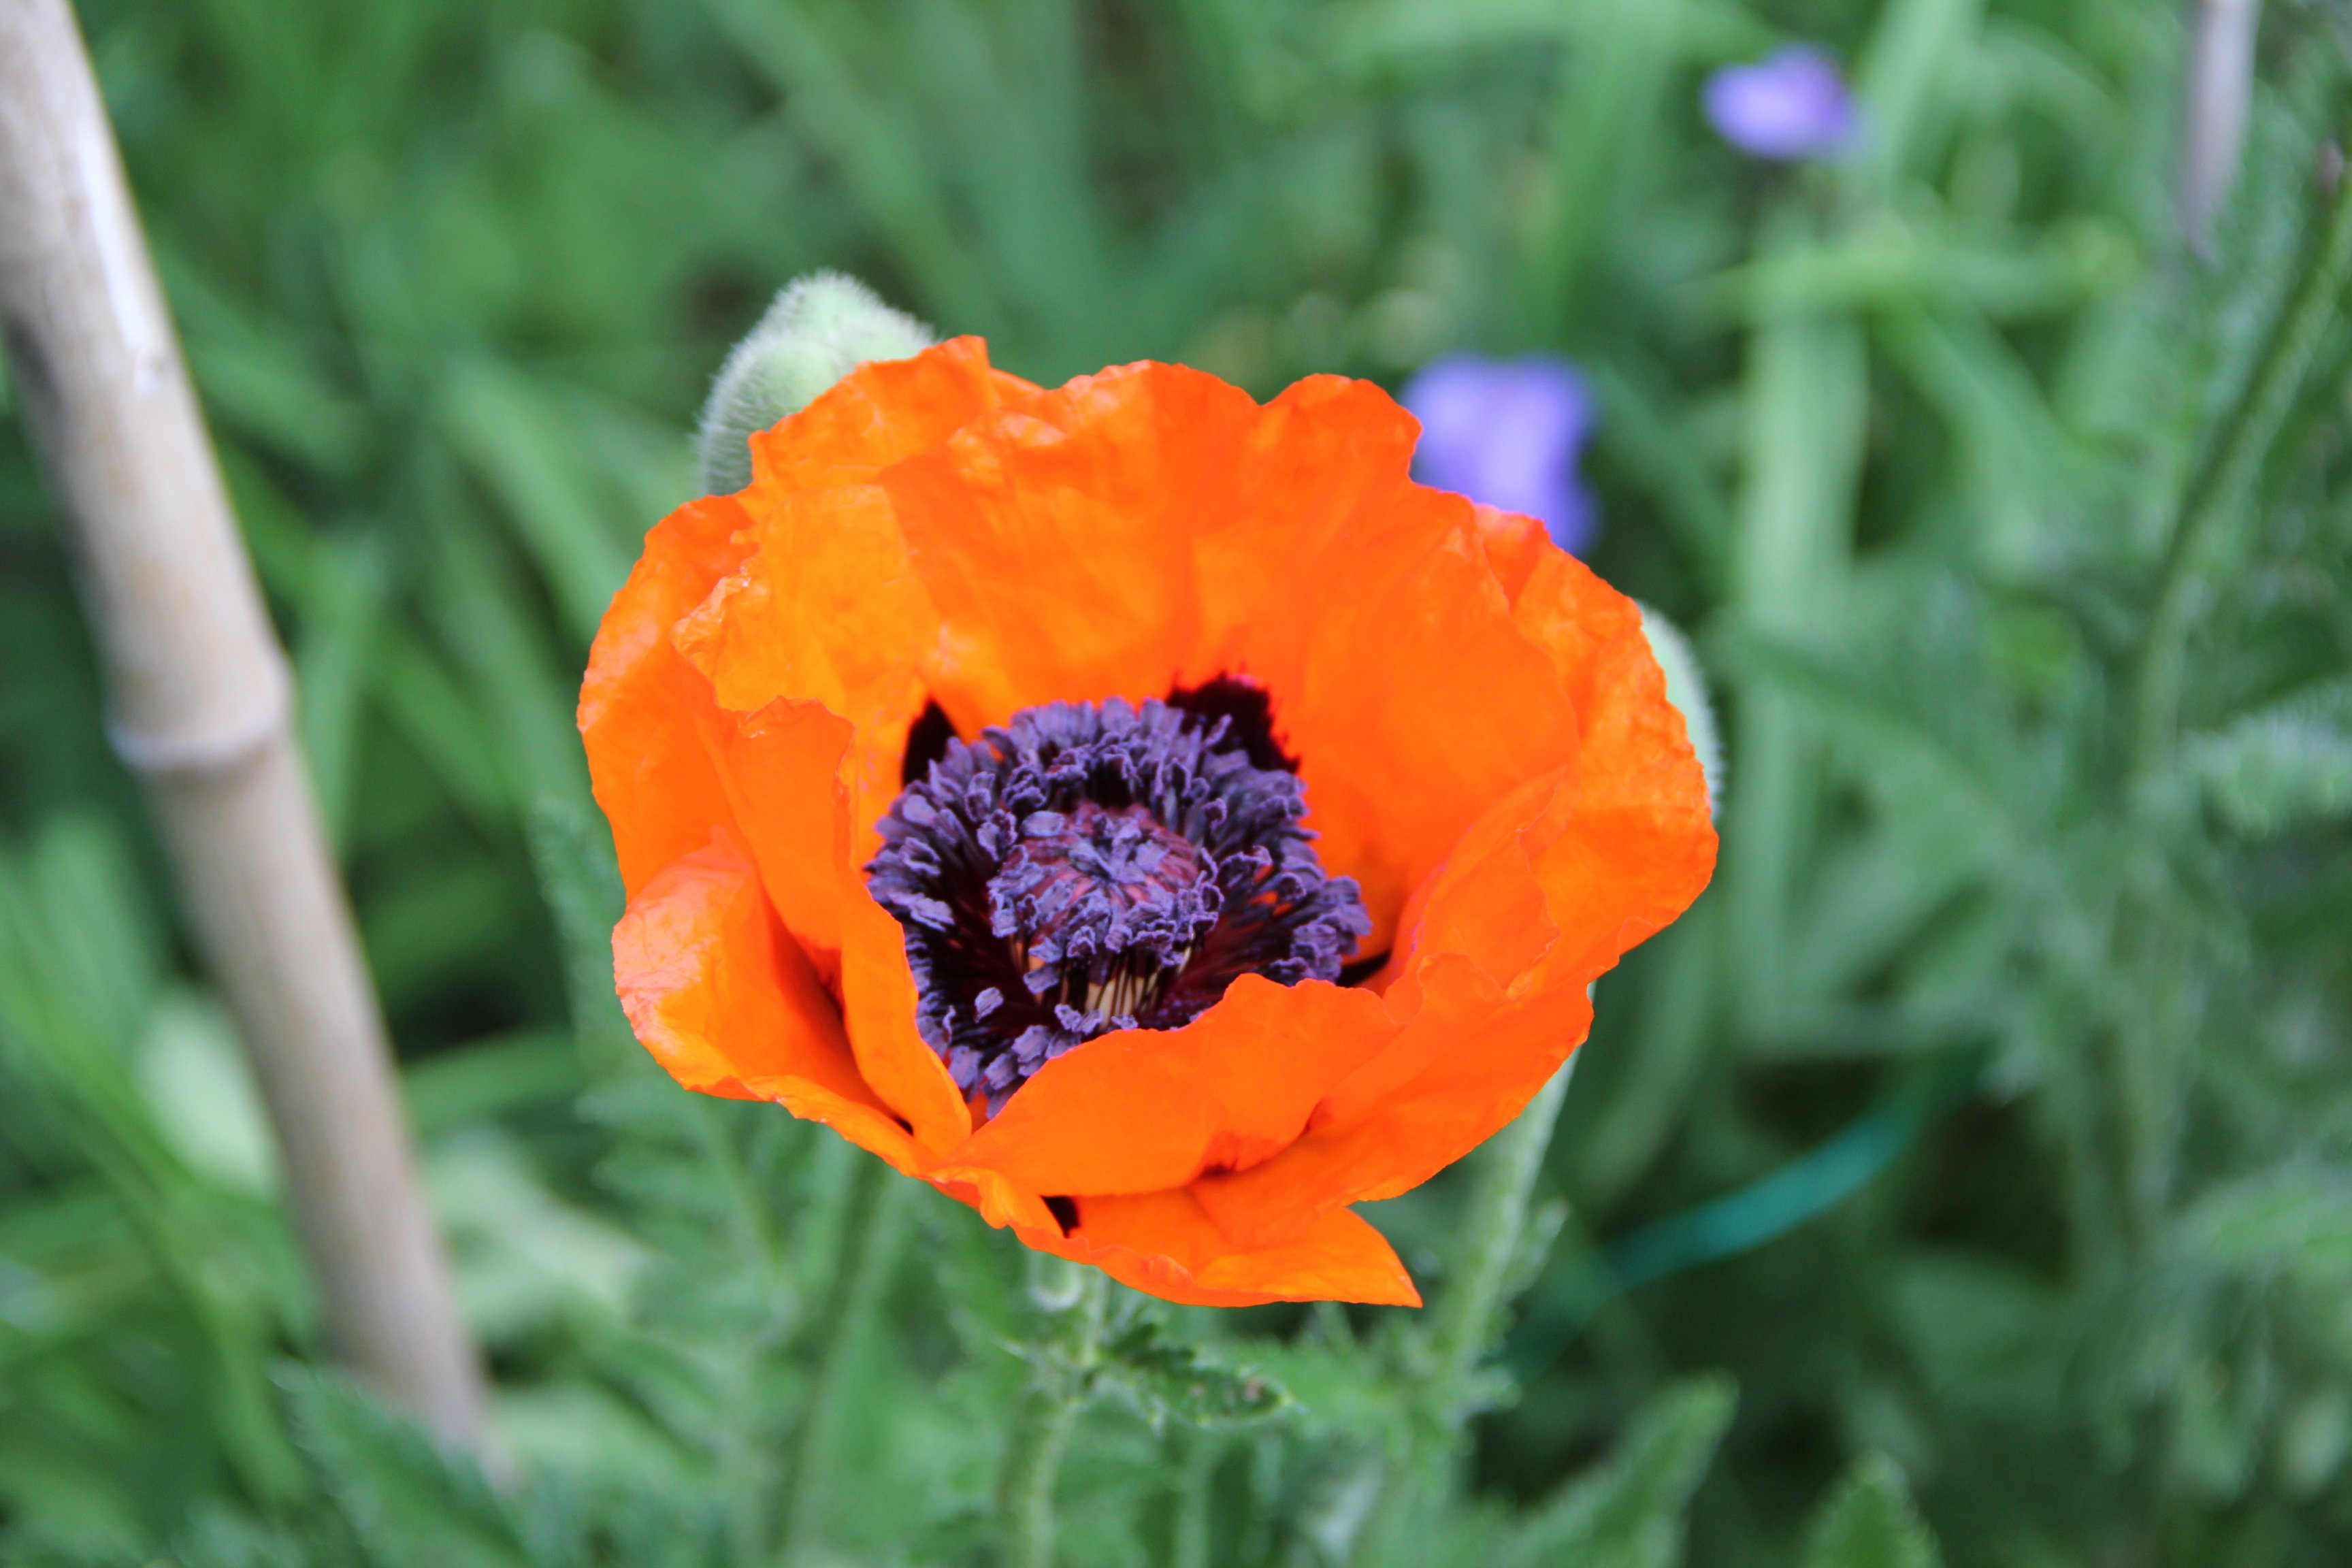
nature, plant, field, meadow, flower, petal, spring, botany, yellow, flora, wildflower, flowers, poppy, coquelicot, macro photography, flowering plant, eschscholzia californica, annual plant, plant stem, land plant, poppy family